Bush House (Grove Hill, Alabama)

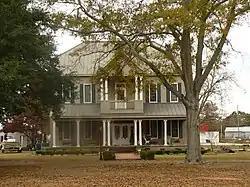
The Bush House in 2008

The Bush House is a historic house in Grove Hill, Alabama, United States. The two-story Colonial Revival style house was built in 1912. It was added to the National Register of Historic Places on July 28, 1999. It was listed due to its architectural significance as a part of the Clark County Multiple Property Submission.